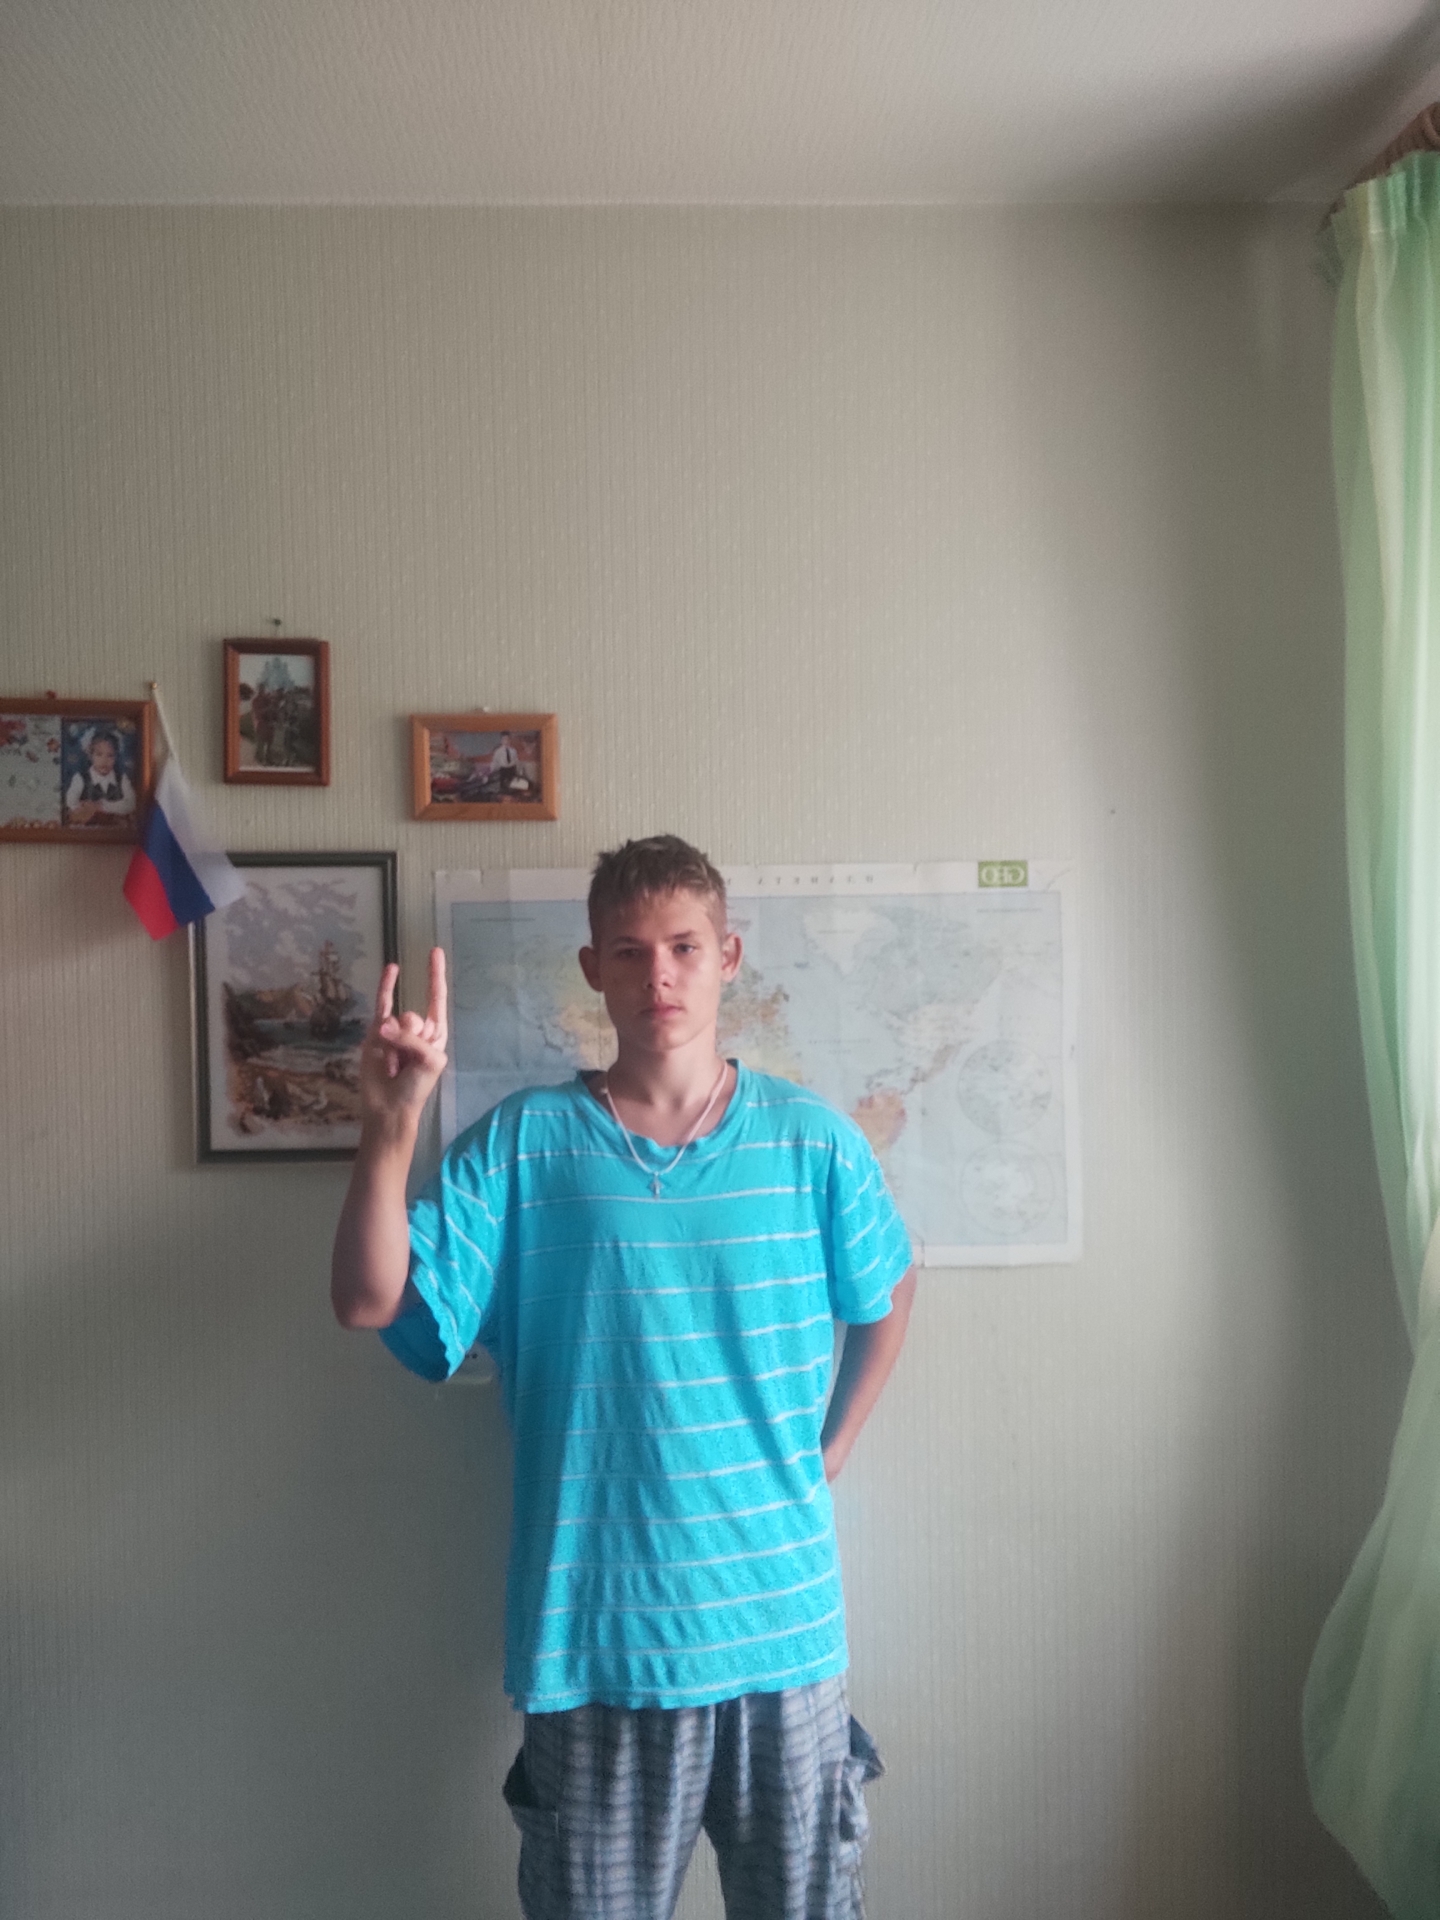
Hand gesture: rock